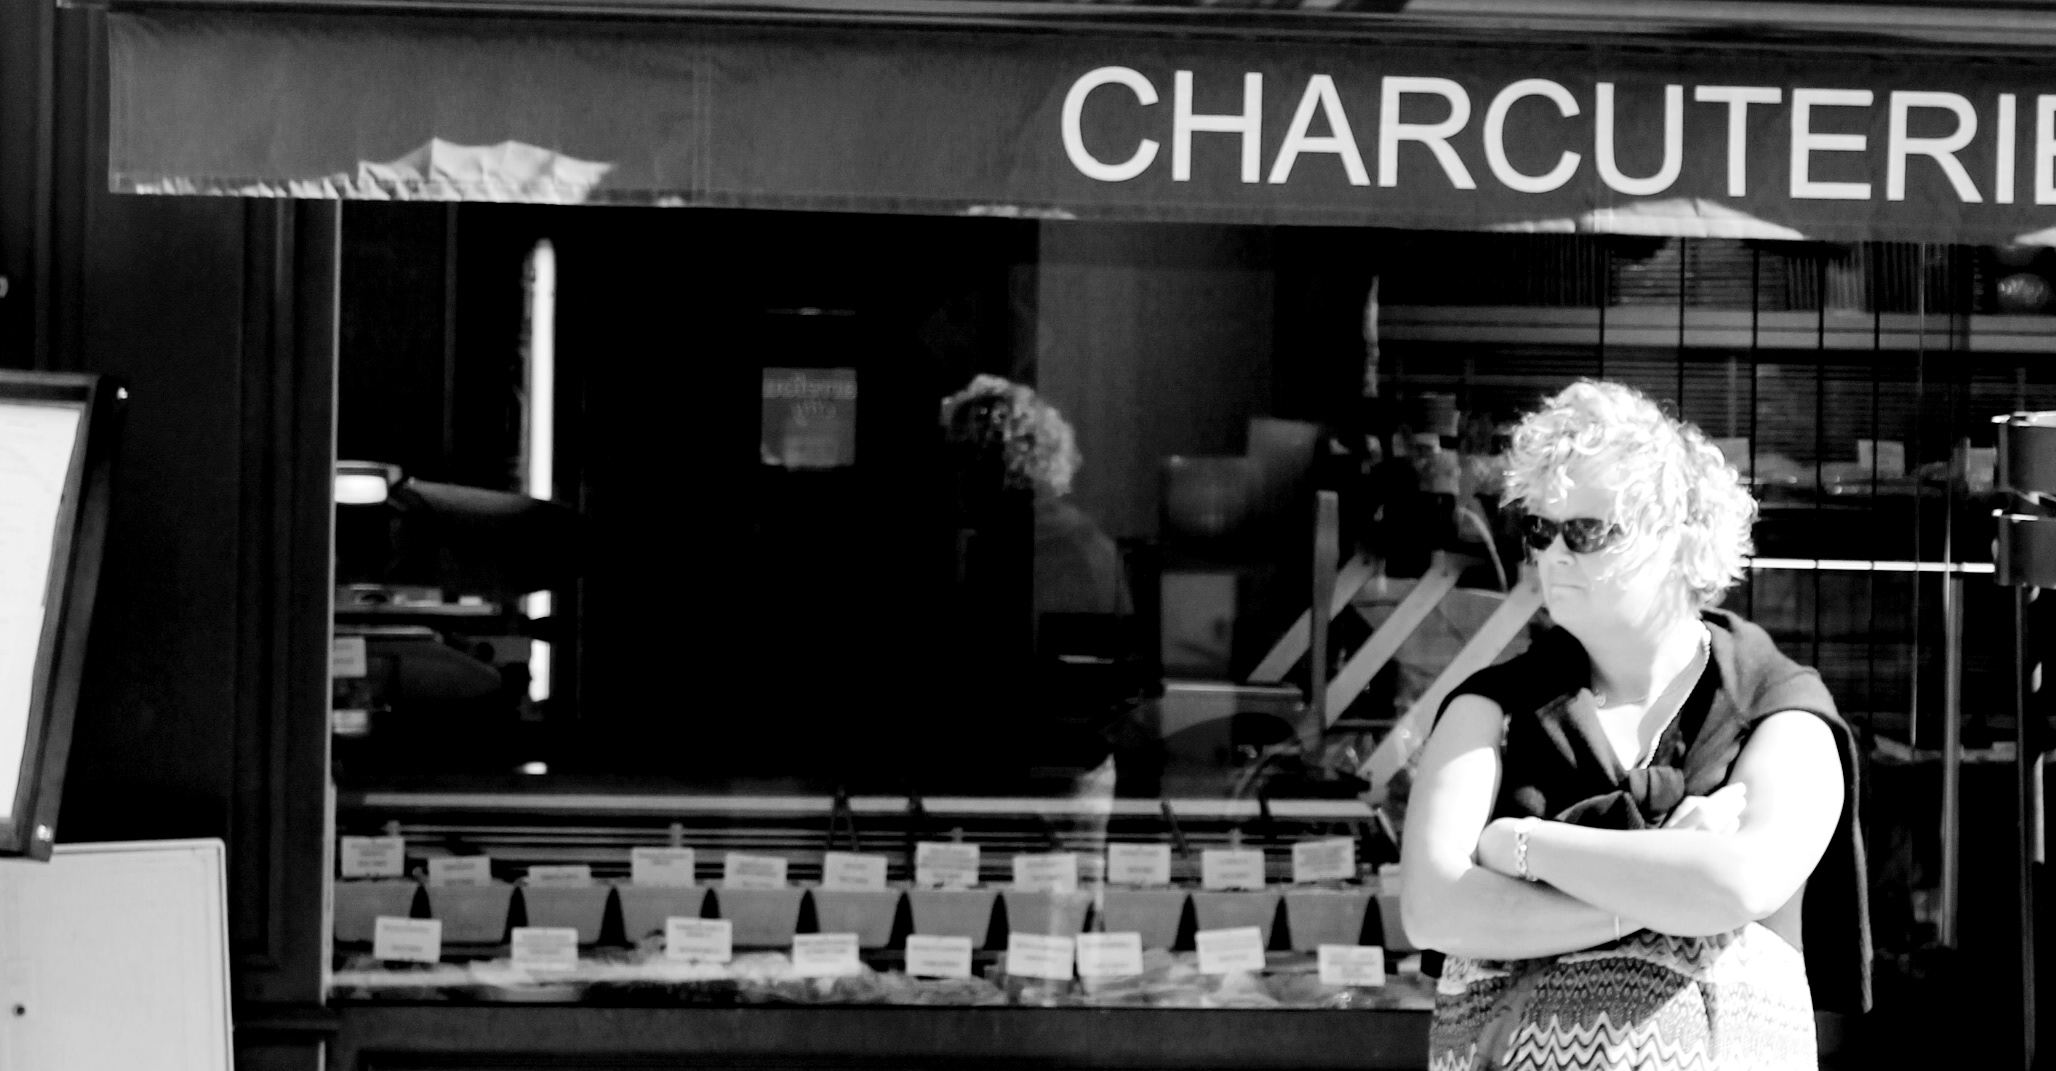
black and white, monochrome, sense, monochrome photography, film noir